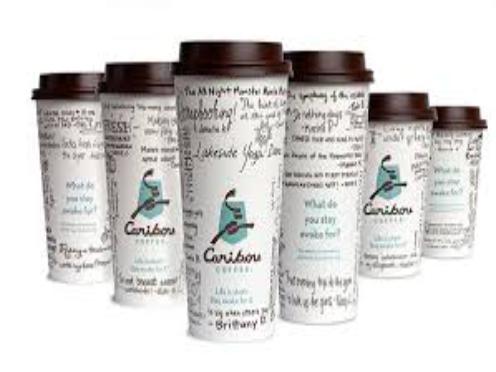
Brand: Caribou Coffee
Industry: Food